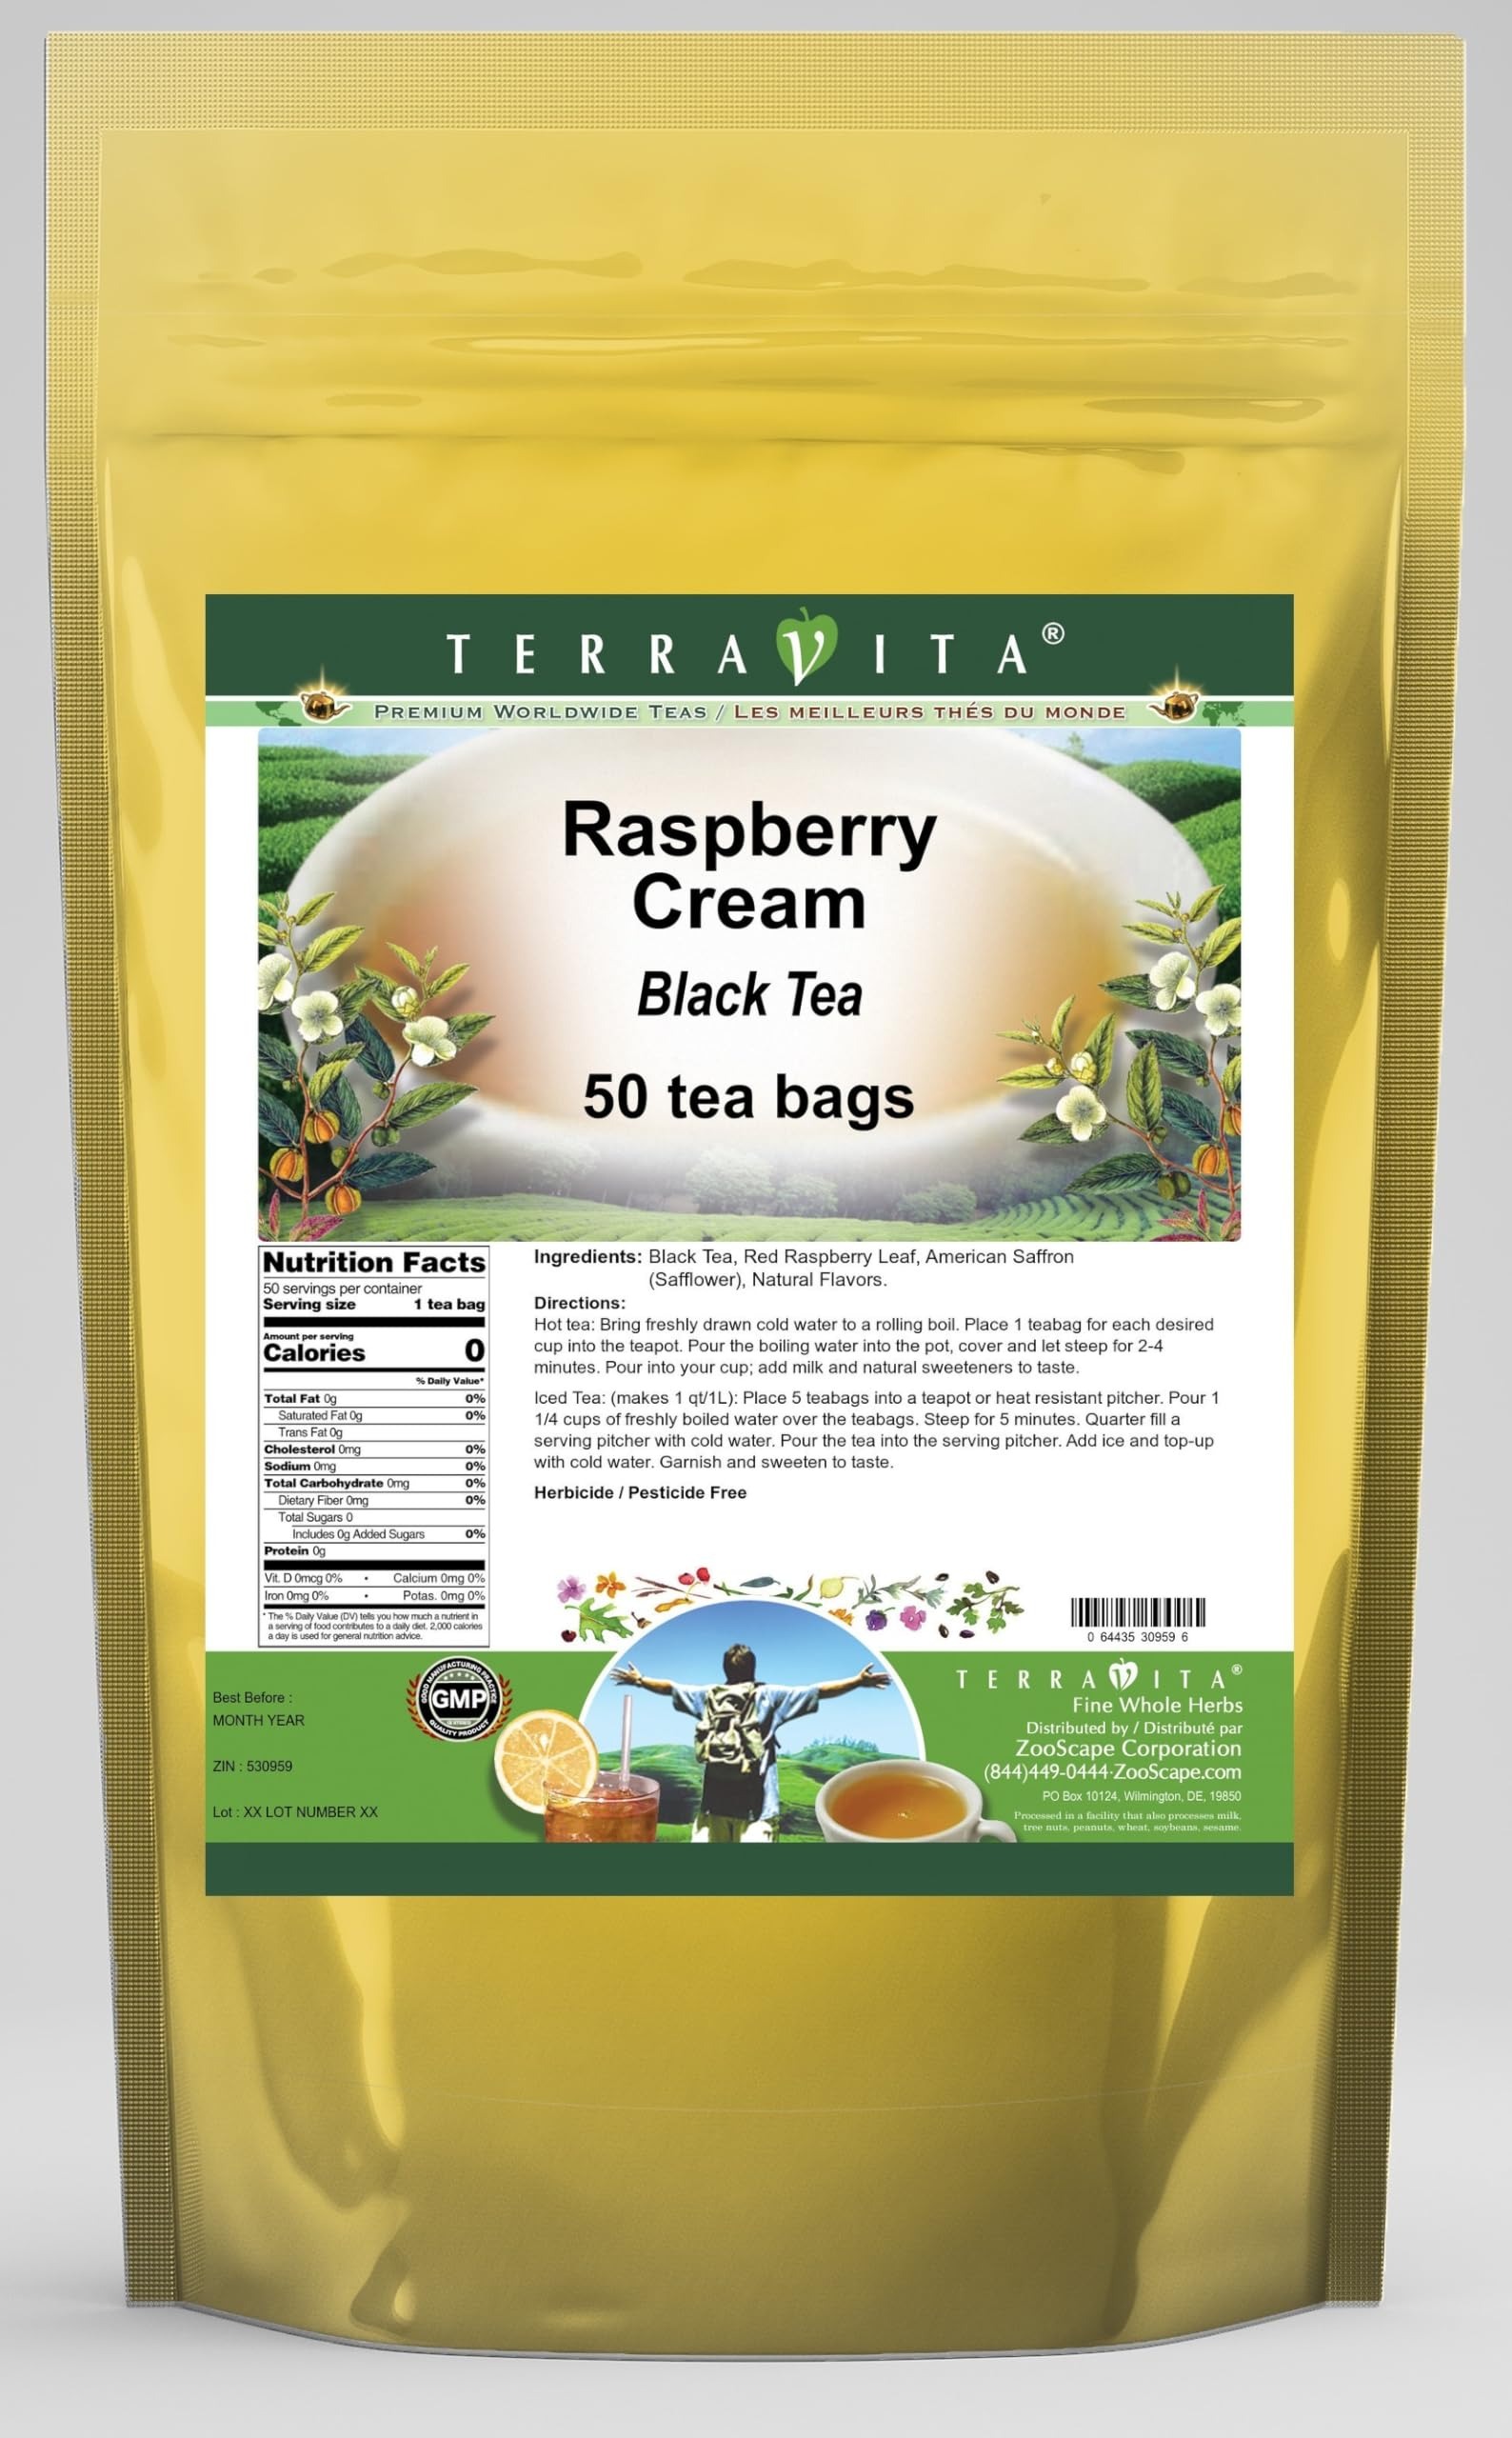
Item Name: Raspberry Cream Black Tea (50 tea bags, ZIN: 530959)
Bullet Point 1: Our Raspberry Cream Black Tea is a scrumptuous flavored Black tea with Raspberry Leaf (Red) and American Saffron (Safflower) that has a refreshing taste that will impress you! - Ingredients: Black tea, Raspberry Leaf (Red), American Saffron (Safflower) and natural raspberry cream flavor.
Bullet Point 2: No fillers.
Bullet Point 3: Manufacturer: TerraVita
Bullet Point 4: Size: 50 tea bags
Bullet Point 5: Black Tea Bags - Packed in a convenient upright pouch!
Product Description: Our Raspberry Cream Black Tea is a scrumptuous flavored Black tea with Raspberry Leaf (Red) and American Saffron (Safflower) that has a refreshing taste that will impress you! - Ingredients: Black tea, Raspberry Leaf (Red), American Saffron (Safflower) and natural raspberry cream flavor. - Hot tea brewing method: Bring freshly drawn cold water to a rolling boil. Place 1 teabag for each desired cup into the teapot. Pour the boiling water into the pot, cover and let steep for 2-4 minutes. Pour into your cup; add milk and natural sweeteners to taste. - Iced tea brewing method: (to make 1 liter/quart): Place 5 teabags into a teapot or heat resistant pitcher. Pour 1 1/4 cups of freshly boiled water over the teabags. Steep for 5 minutes. Quarter fill a serving pitcher with cold water. Pour the tea into the serving pitcher. Add ice and top-up with cold water. Garnish and sweeten to taste. - TerraVita is an exclusive line of premium-quality, natural source products that use only the finest, purest and most potent ingredients found around the world. TerraVita is hallmarked by the highest possible standards of purity, potency, stability and freshness. All of our products are prepared with the highest elements of quality control, from raw materials through the entire manufacturing process, up to and including the moment that the bottles or bags are sealed for freshness and shipped out to you. Our highest possible standards are certified by independent laboratories and backed by our personal guarantee. - TerraVita exists to meet and ensure your family's health and wellness without the harmful effects of chemicals and health products. We strive to make all of our products affordable and reliable and are constantly searching the market to maintain our affordability and to look for ne
Value: 50.0
Unit: Count

Price: 27.61